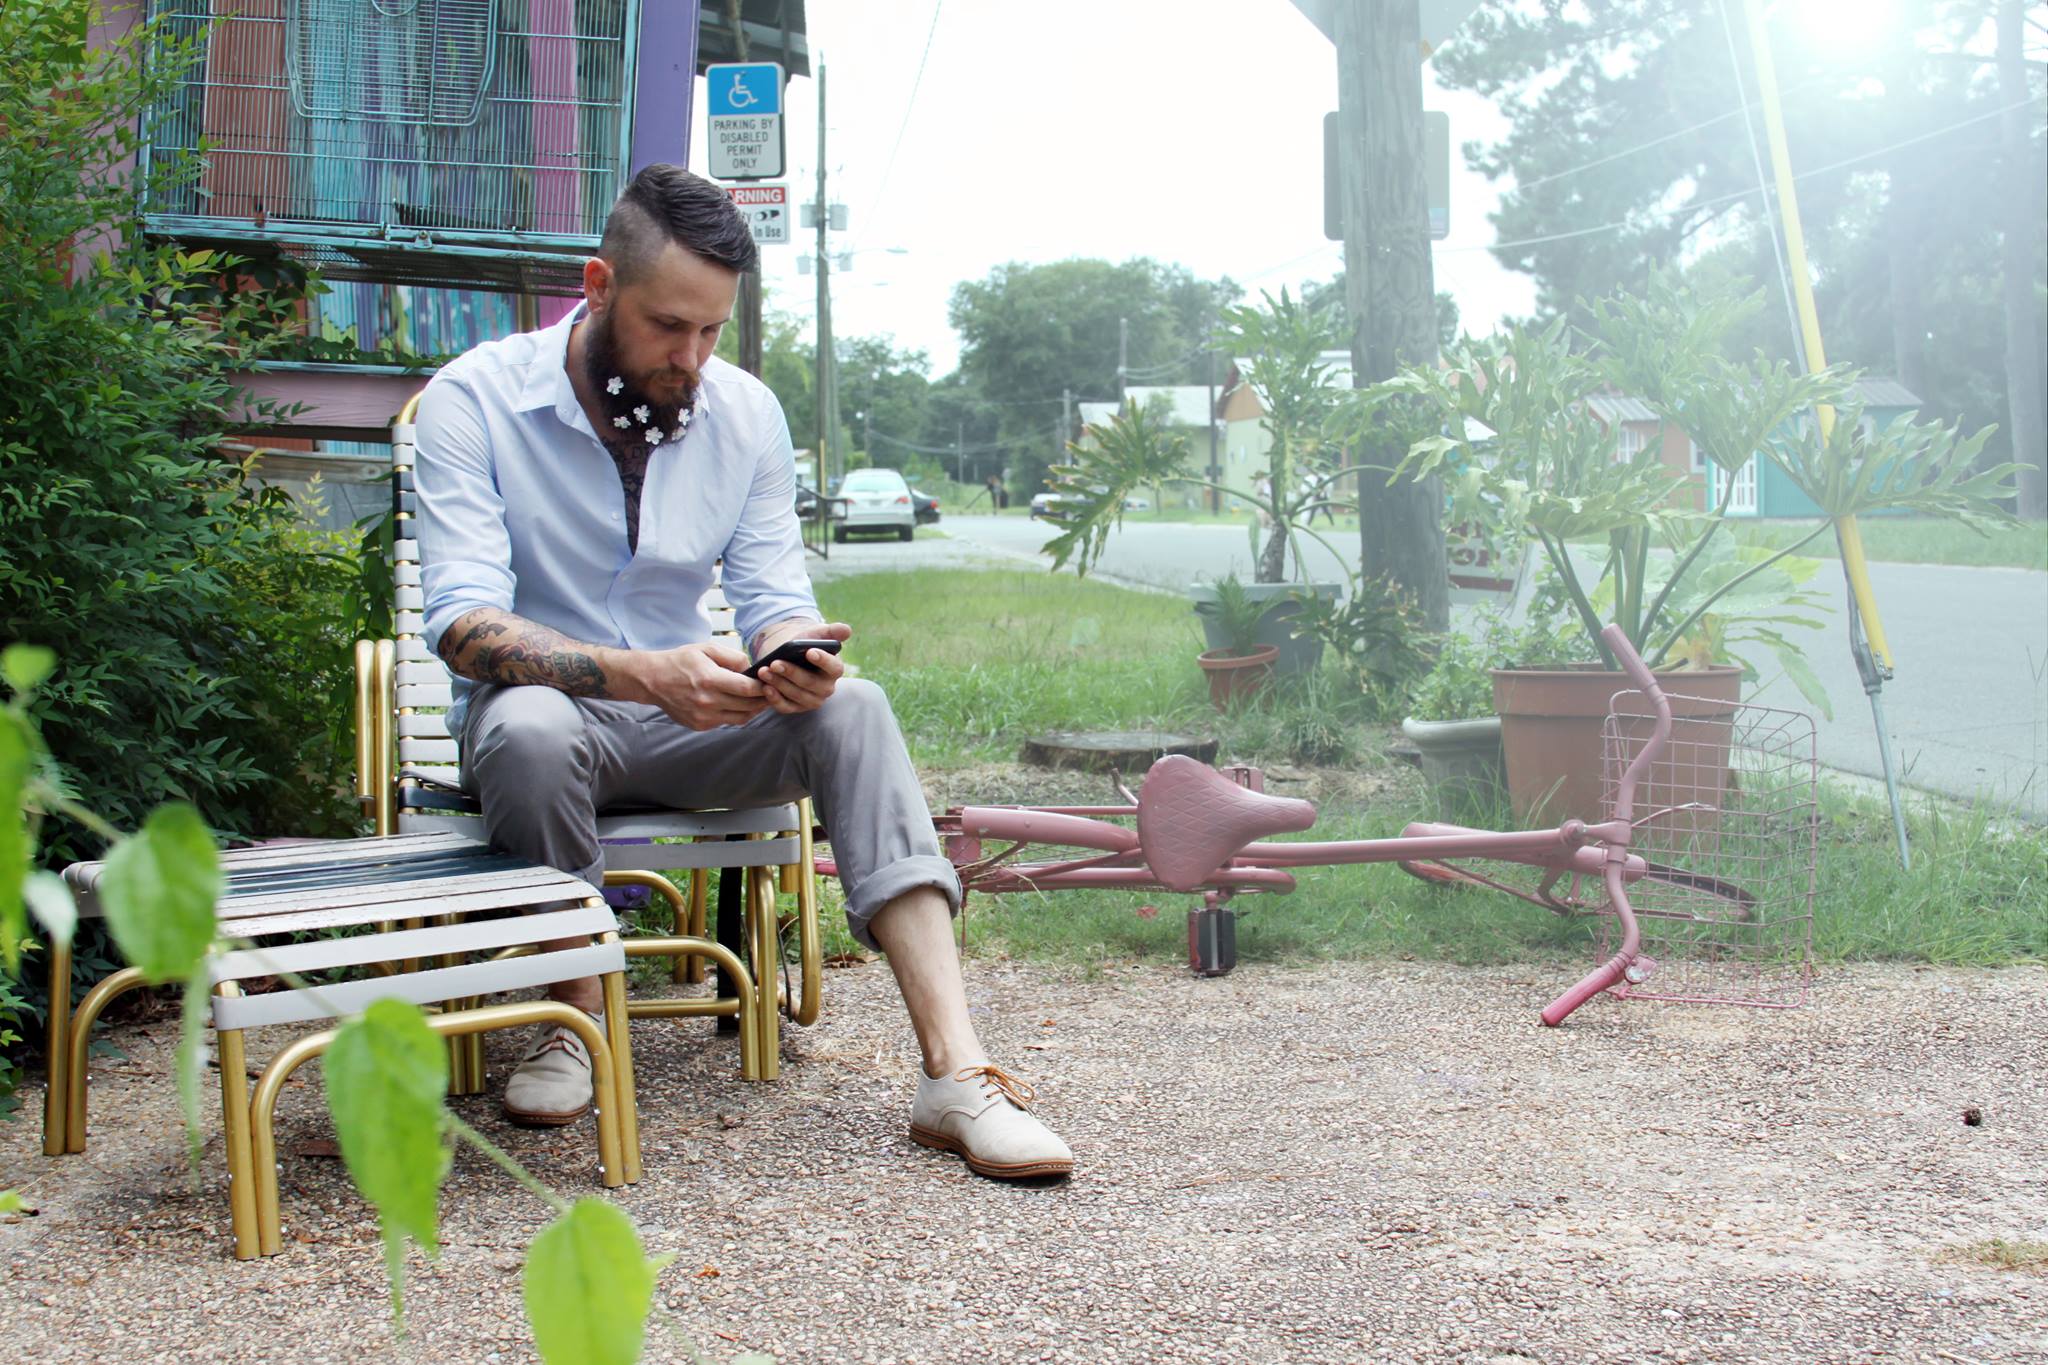
plant, window, outdoor bench, leisure, outdoor furniture, grass, tire, morning, adaptation, tree, sidewalk, recreation, wheel, lawn, road, road surface, sitting, shrub, city, garden, landscaping, landscape, soil, vacation, street, yard, backyard, bench